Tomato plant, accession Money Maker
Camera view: horizontal (90 deg, fisheye); turntable rotation: 300 degrees
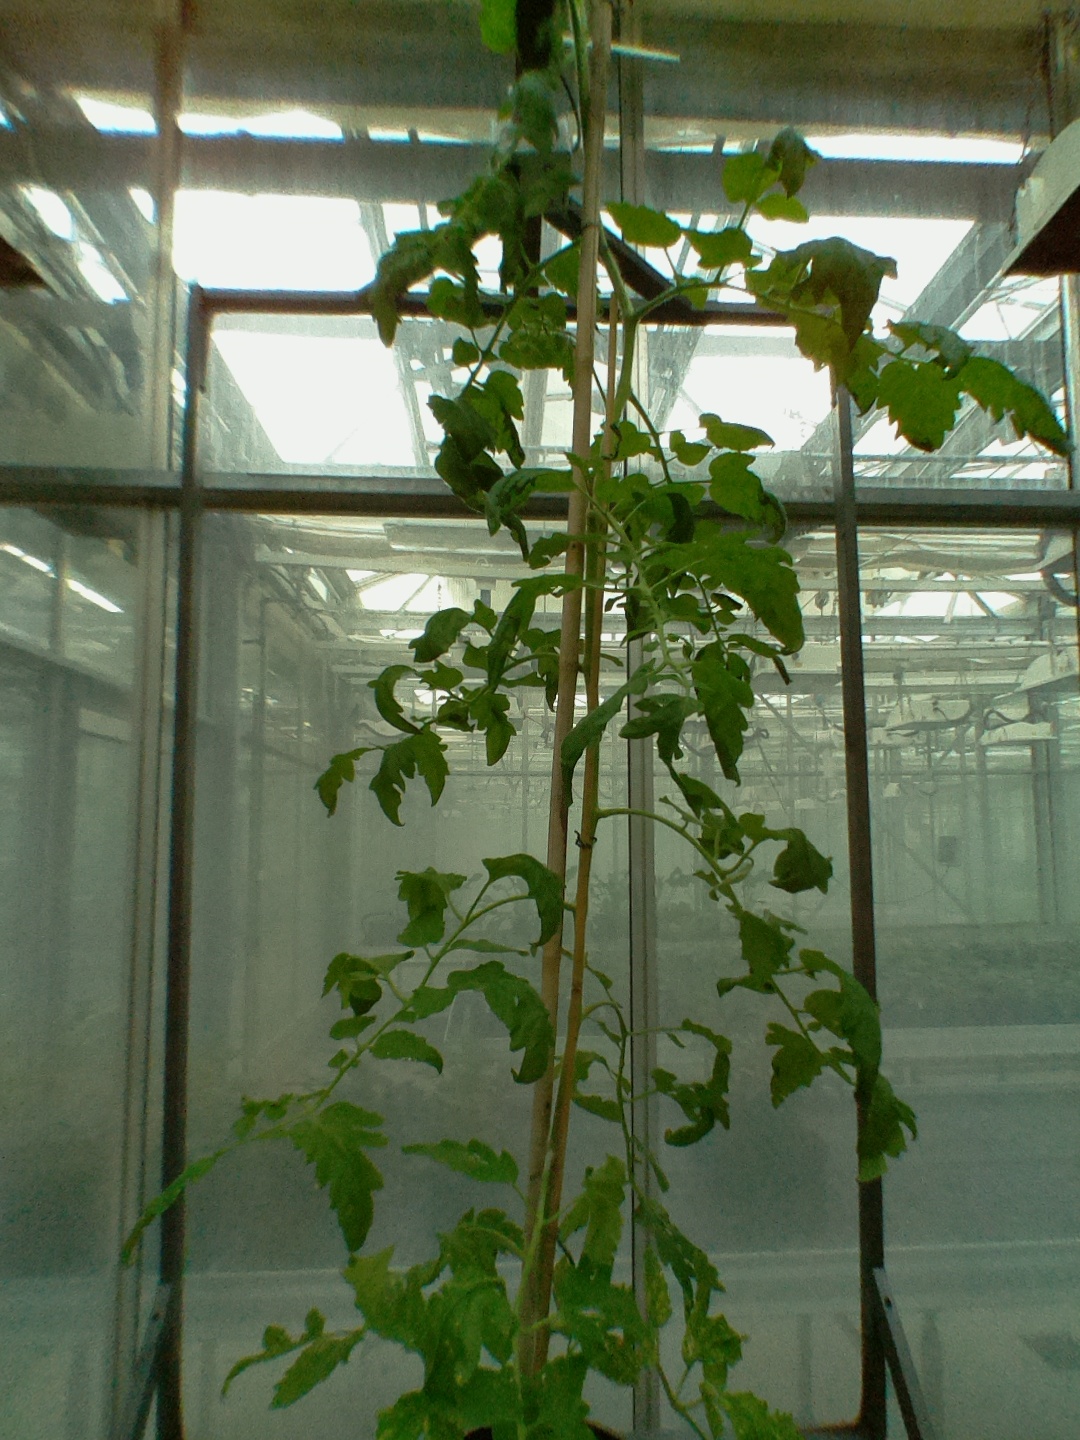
BBCH growth stage 70: Fruits at the main stem or branches visibles